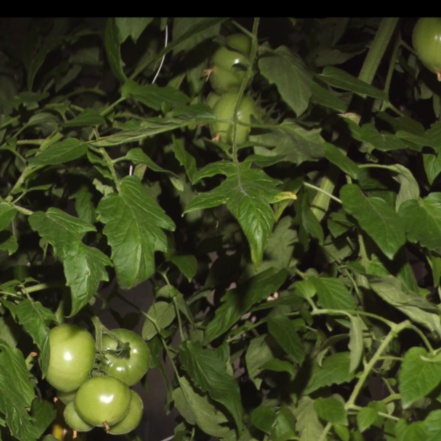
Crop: tomato